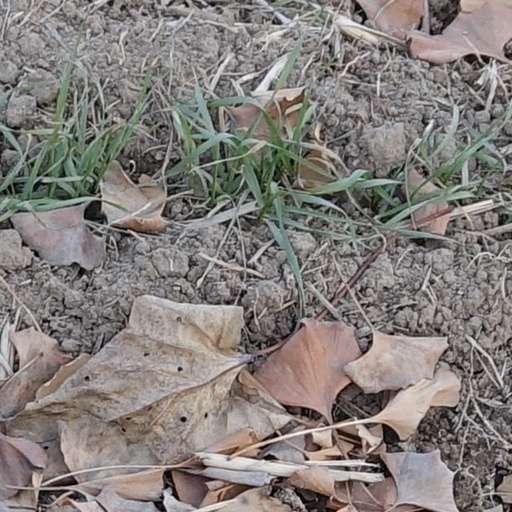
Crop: wheat